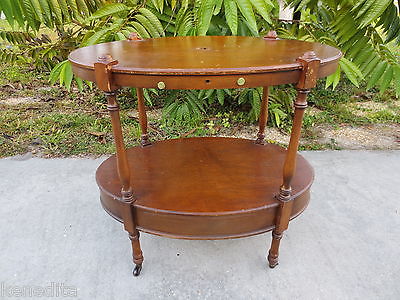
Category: table